Campus of Michigan State University

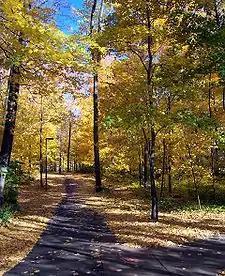
MSU's campus contains many heavily forested areas. This trail runs behind several residence halls, including Owen Hall, McDonel Hall, and Holmes Hall.

The campus of Michigan State University is located in East Lansing on the banks of the Red Cedar River, and comprises a contiguous area of , of which are developed. Built amid virgin forest, the campus opened in 1855 with three buildings, none of which remain. As an agricultural college, the campus was originally located several miles outside of the city of Lansing, but as the population of the college grew, the city of East Lansing developed just north of the area's main avenue.